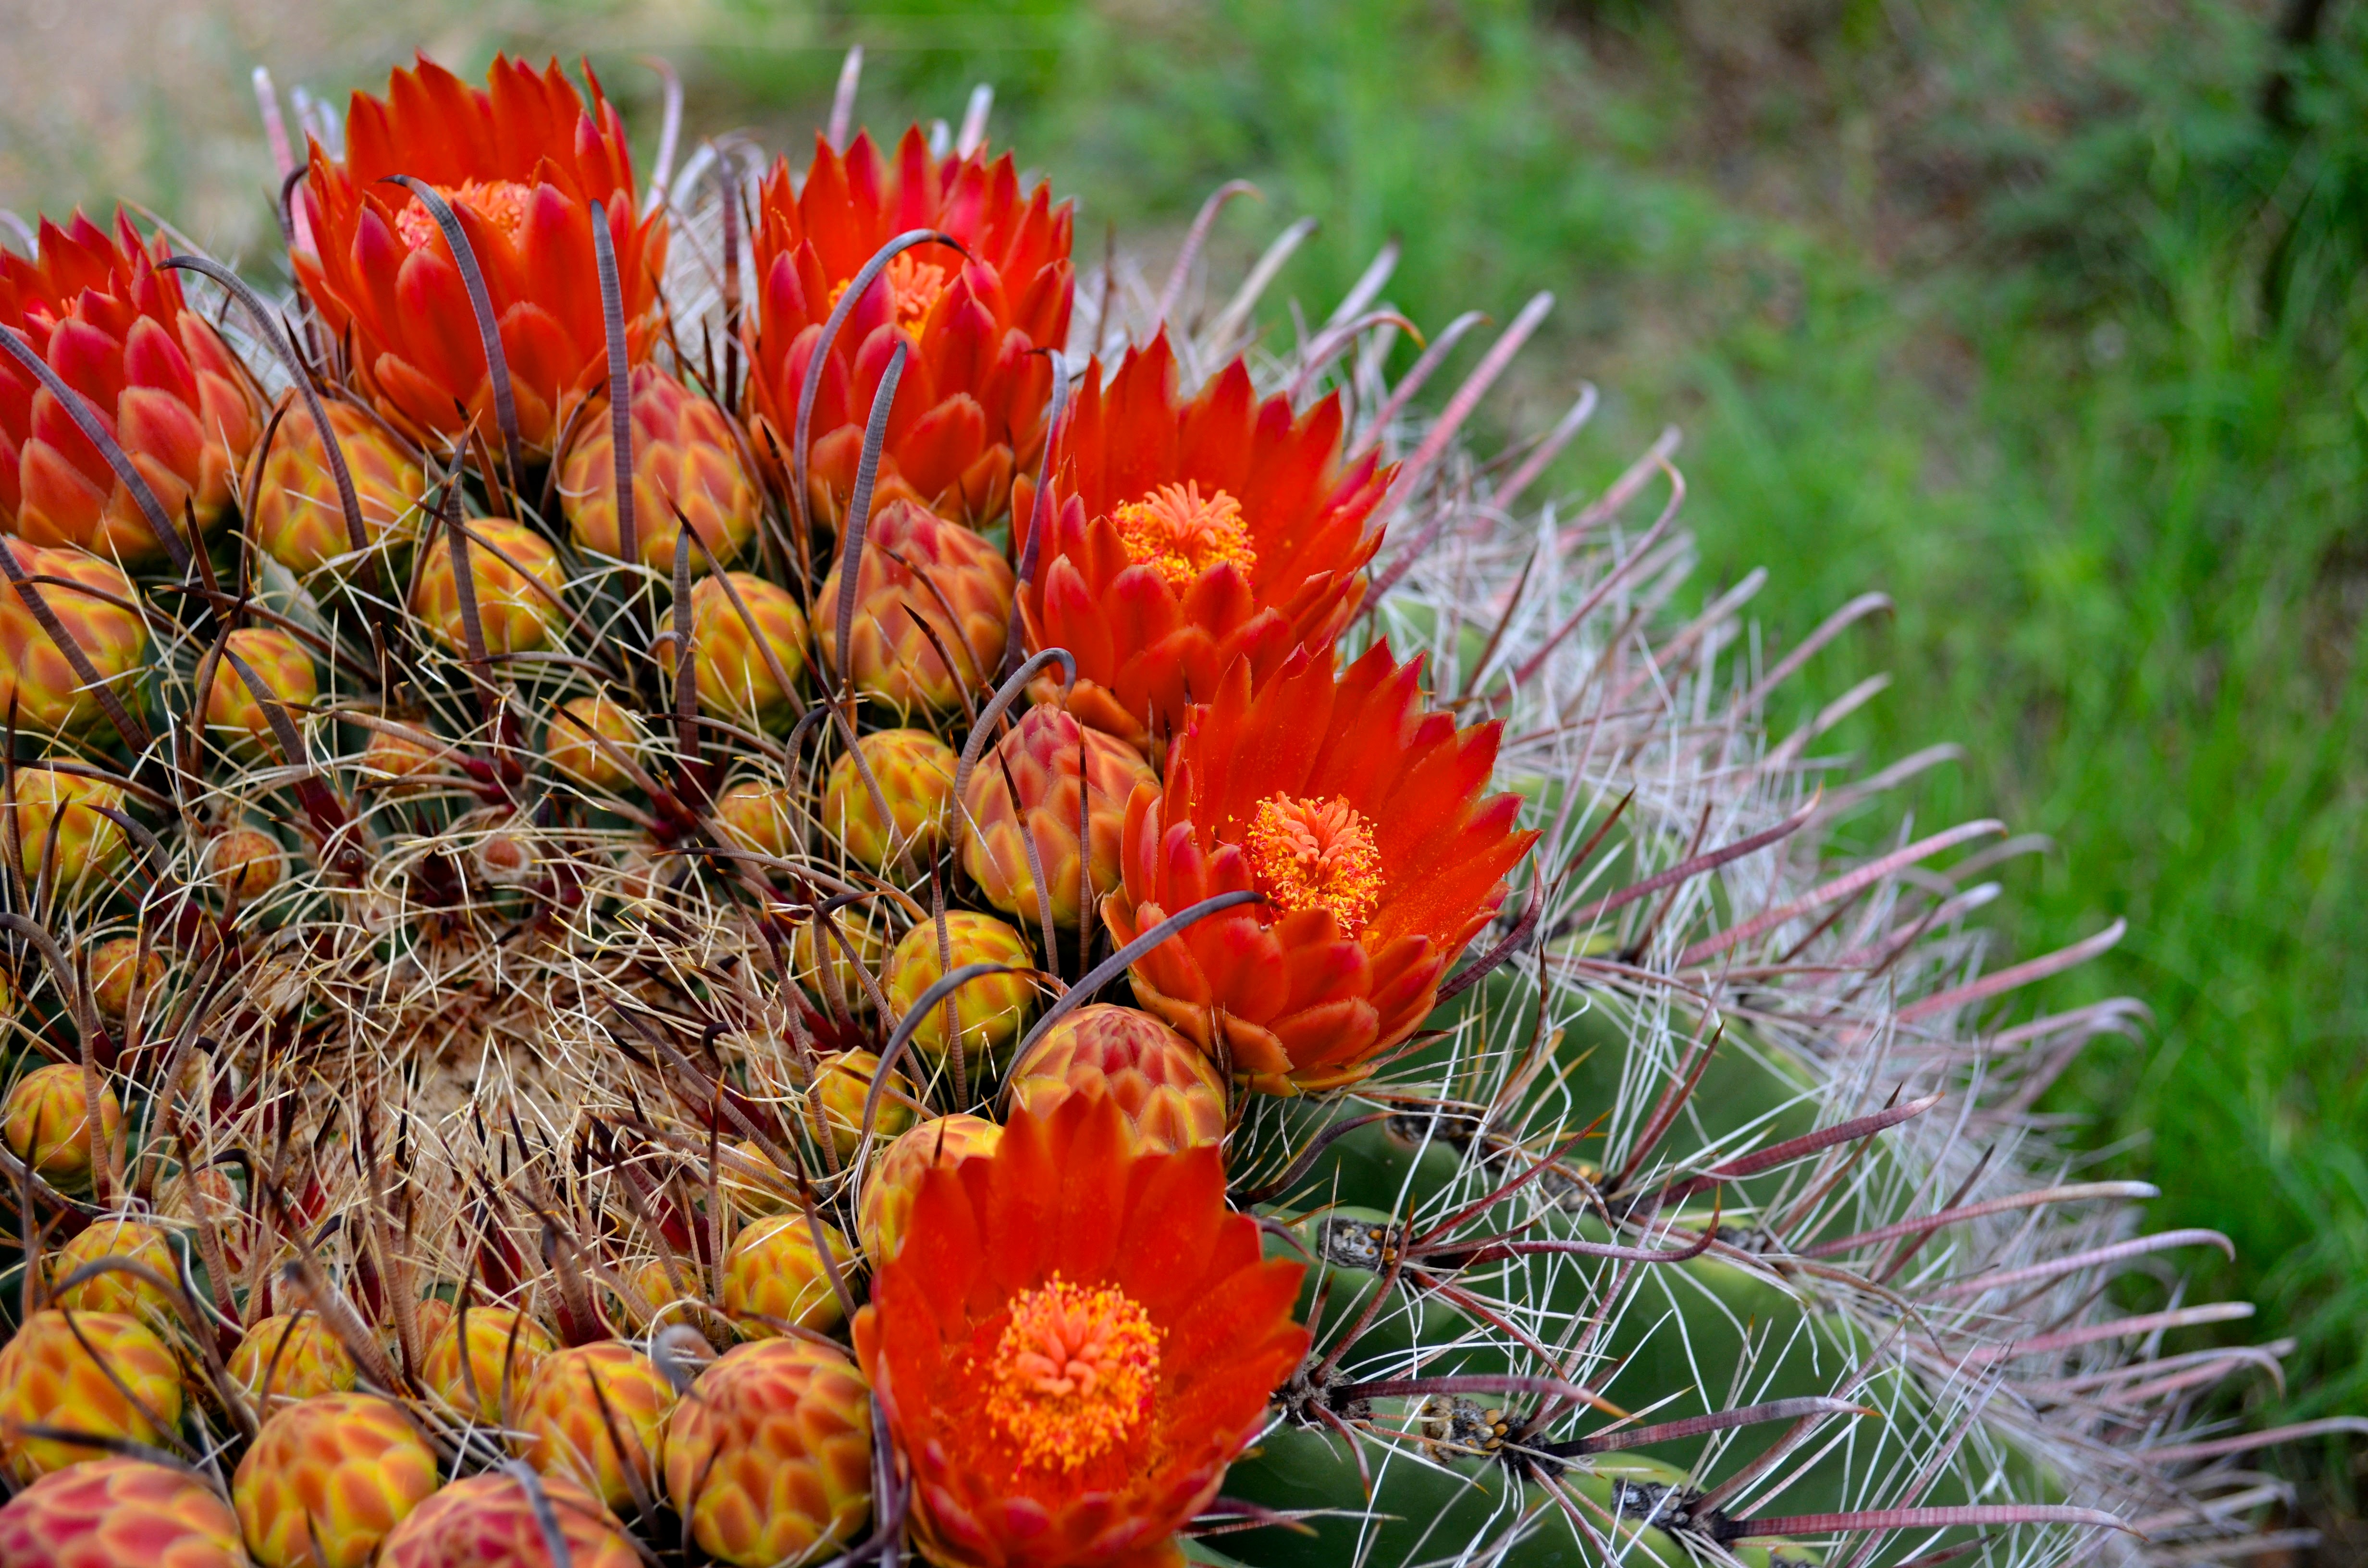
plant, flower, produce, botany, flora, wildflower, macro photography, flowering plant, daisy family, annual plant, land plant